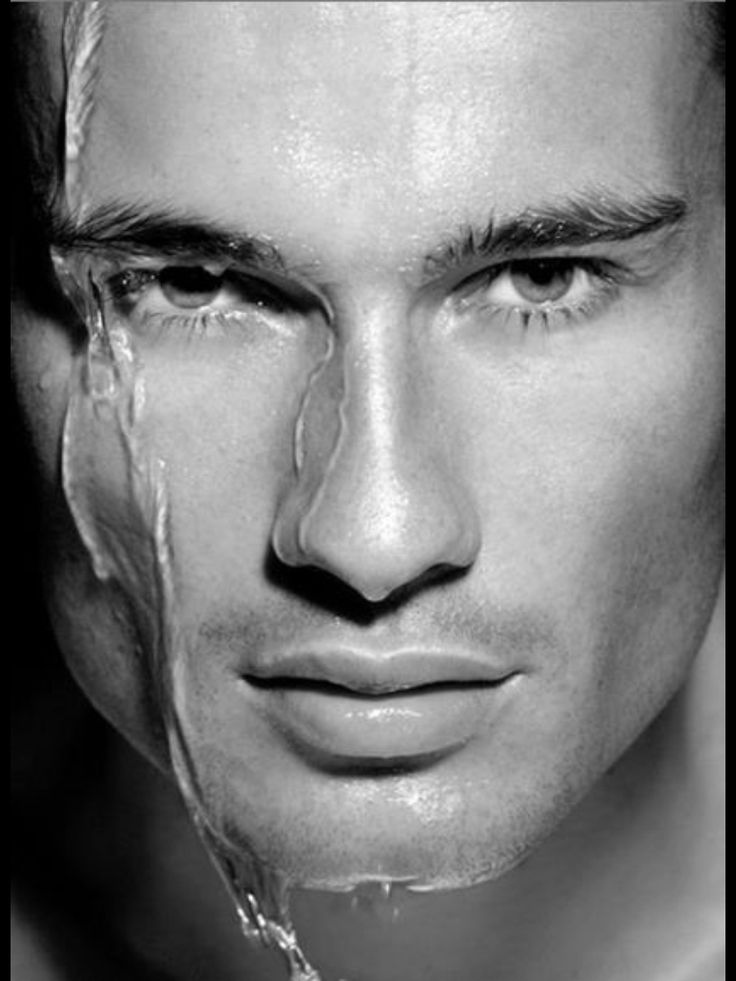
Gender: men